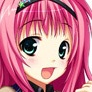
Portrait style: Anime Portrait